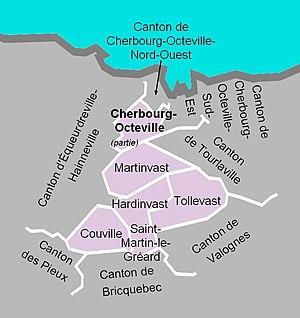
Carte du canton de Cherbourg-Octeville-Sud-Ouest en 2012.
Le canton de Cherbourg-Sud-Ouest est une ancienne division administrative française, située dans le département de la Manche et la région Basse-Normandie.